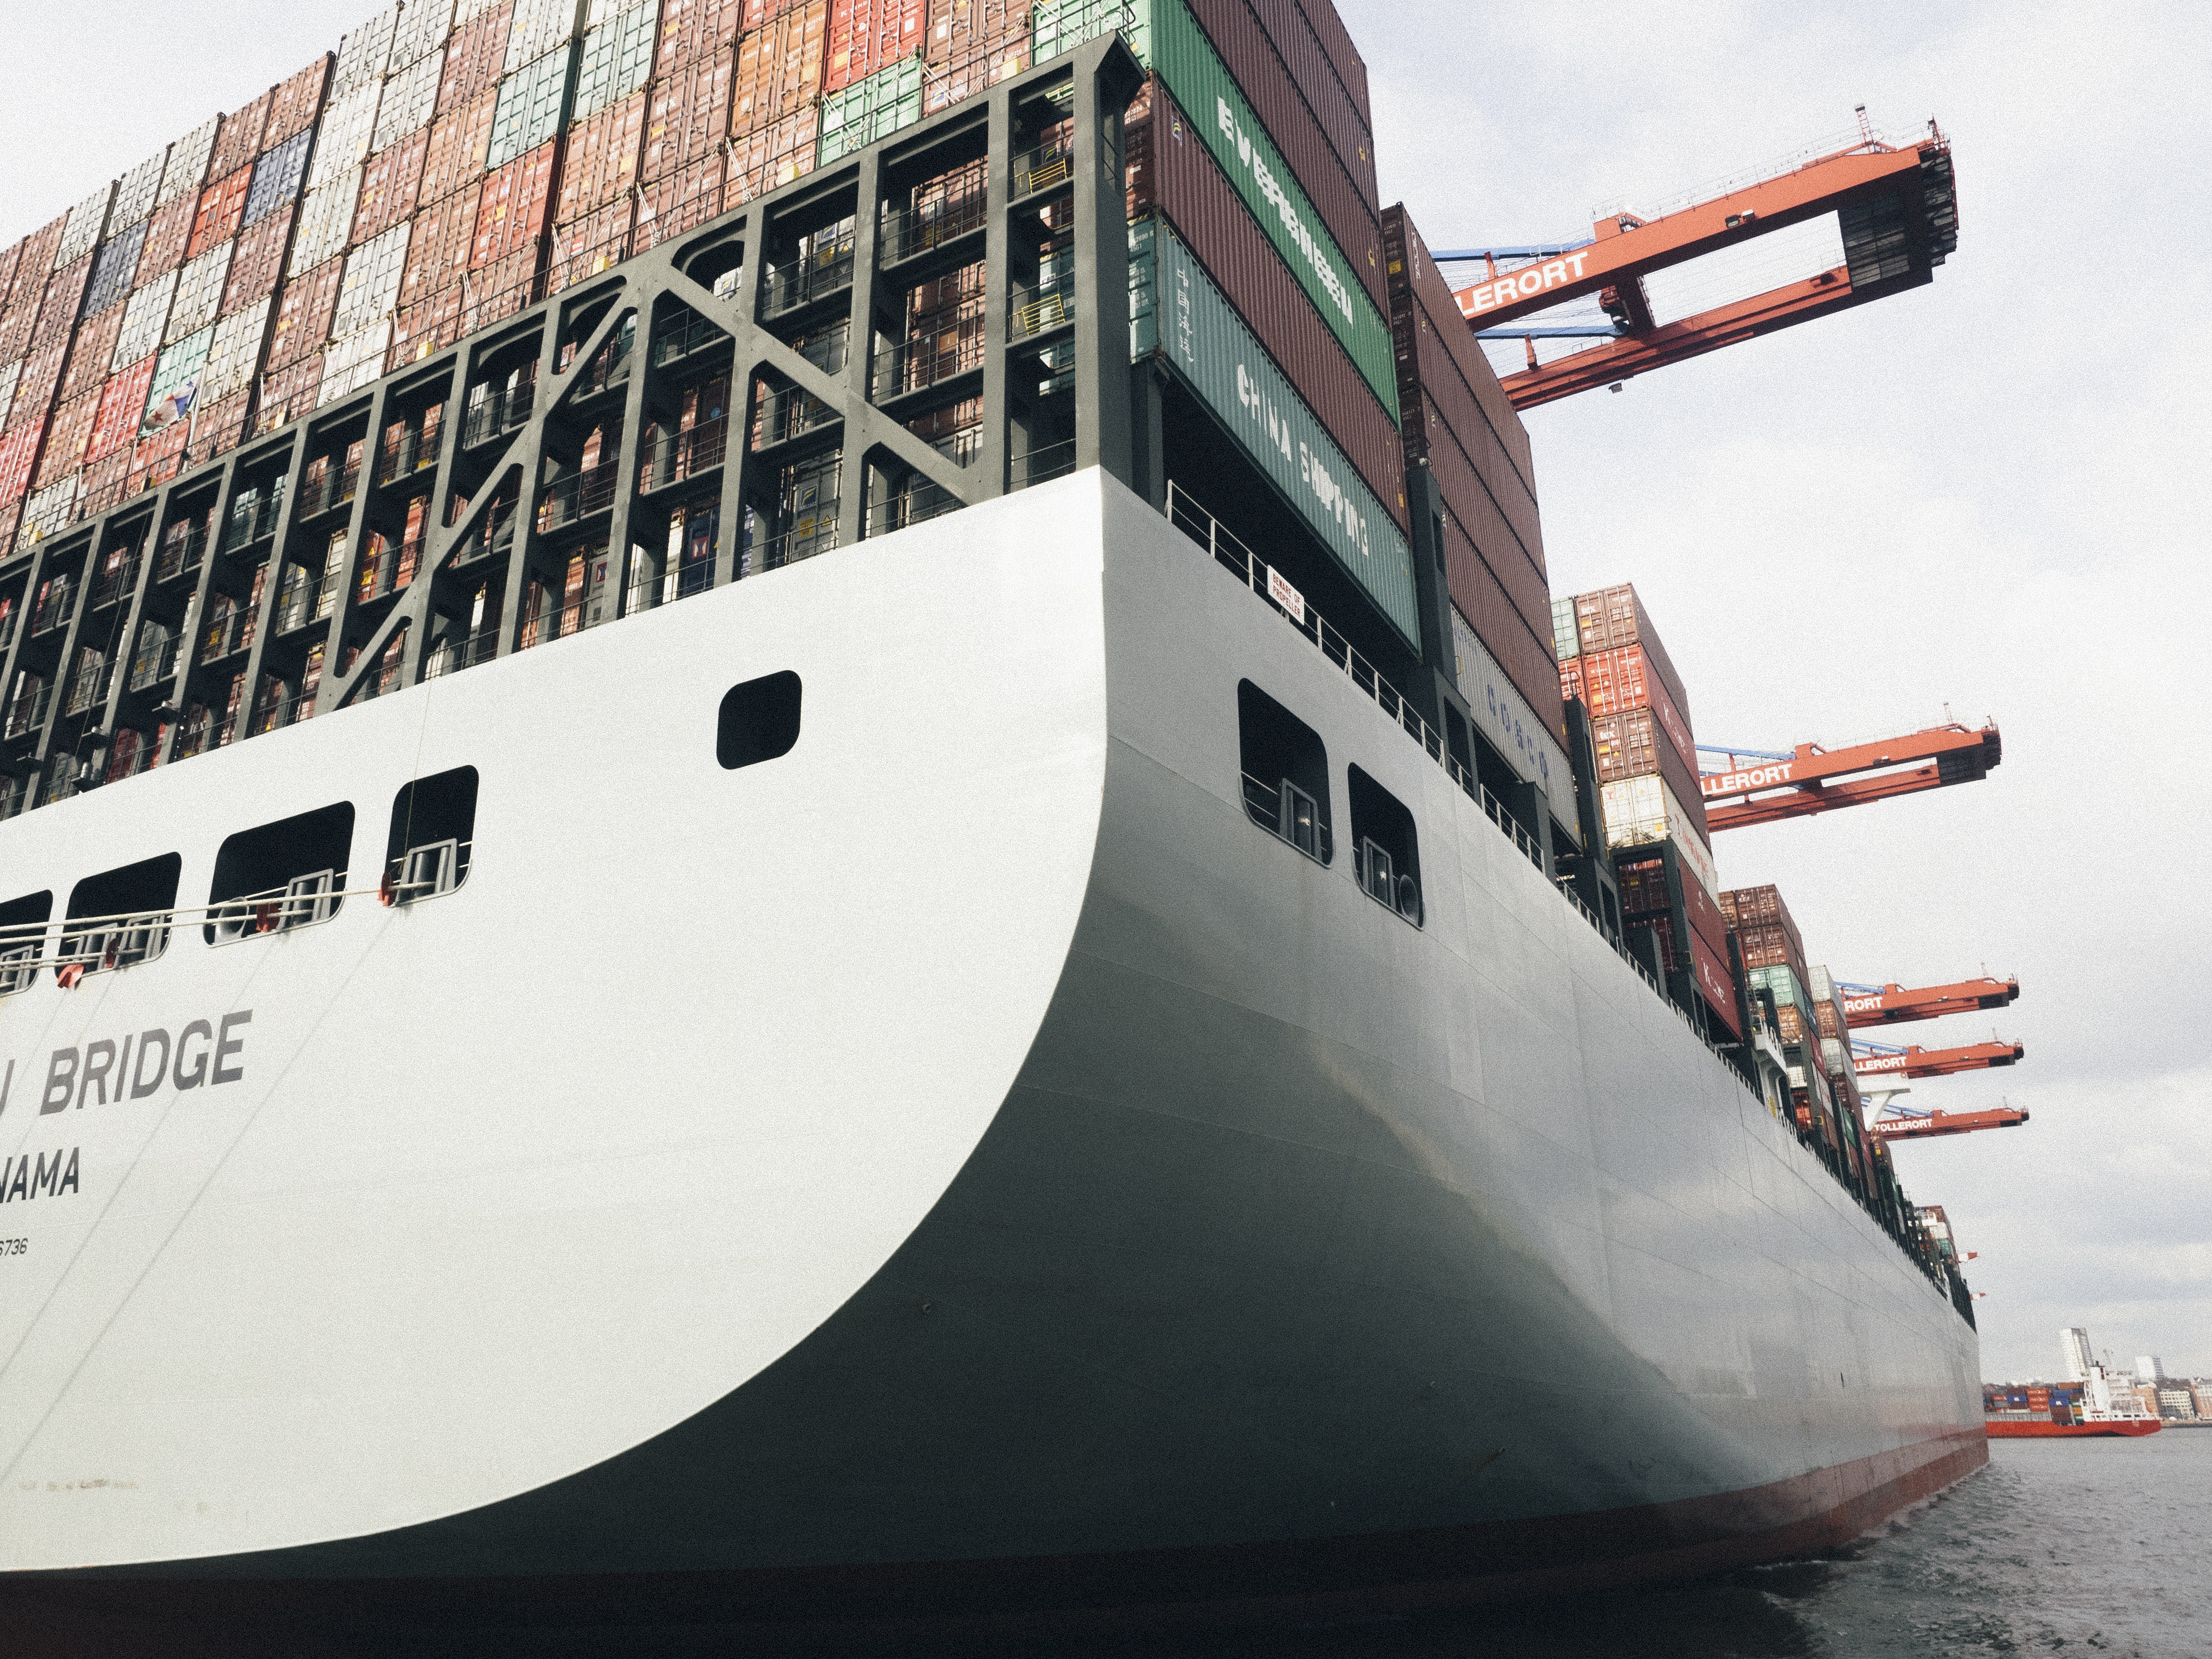
sea, water, sky, sun, boat, wave, river, ship, tanker, transport, boot, vehicle, port, cargo ship, docks, ferry, grey, hdr, clouds, container, cargo, germany, epic, trade, cranes, crane, freighter, shipping, maritime, watercraft, cruise ship, waters, elbe, hamburg, seafaring, hanseatic city, container ship, frachtschiff, export, container terminal, passenger ship, import, freight transport, elster, ocean liner, bulk carrier